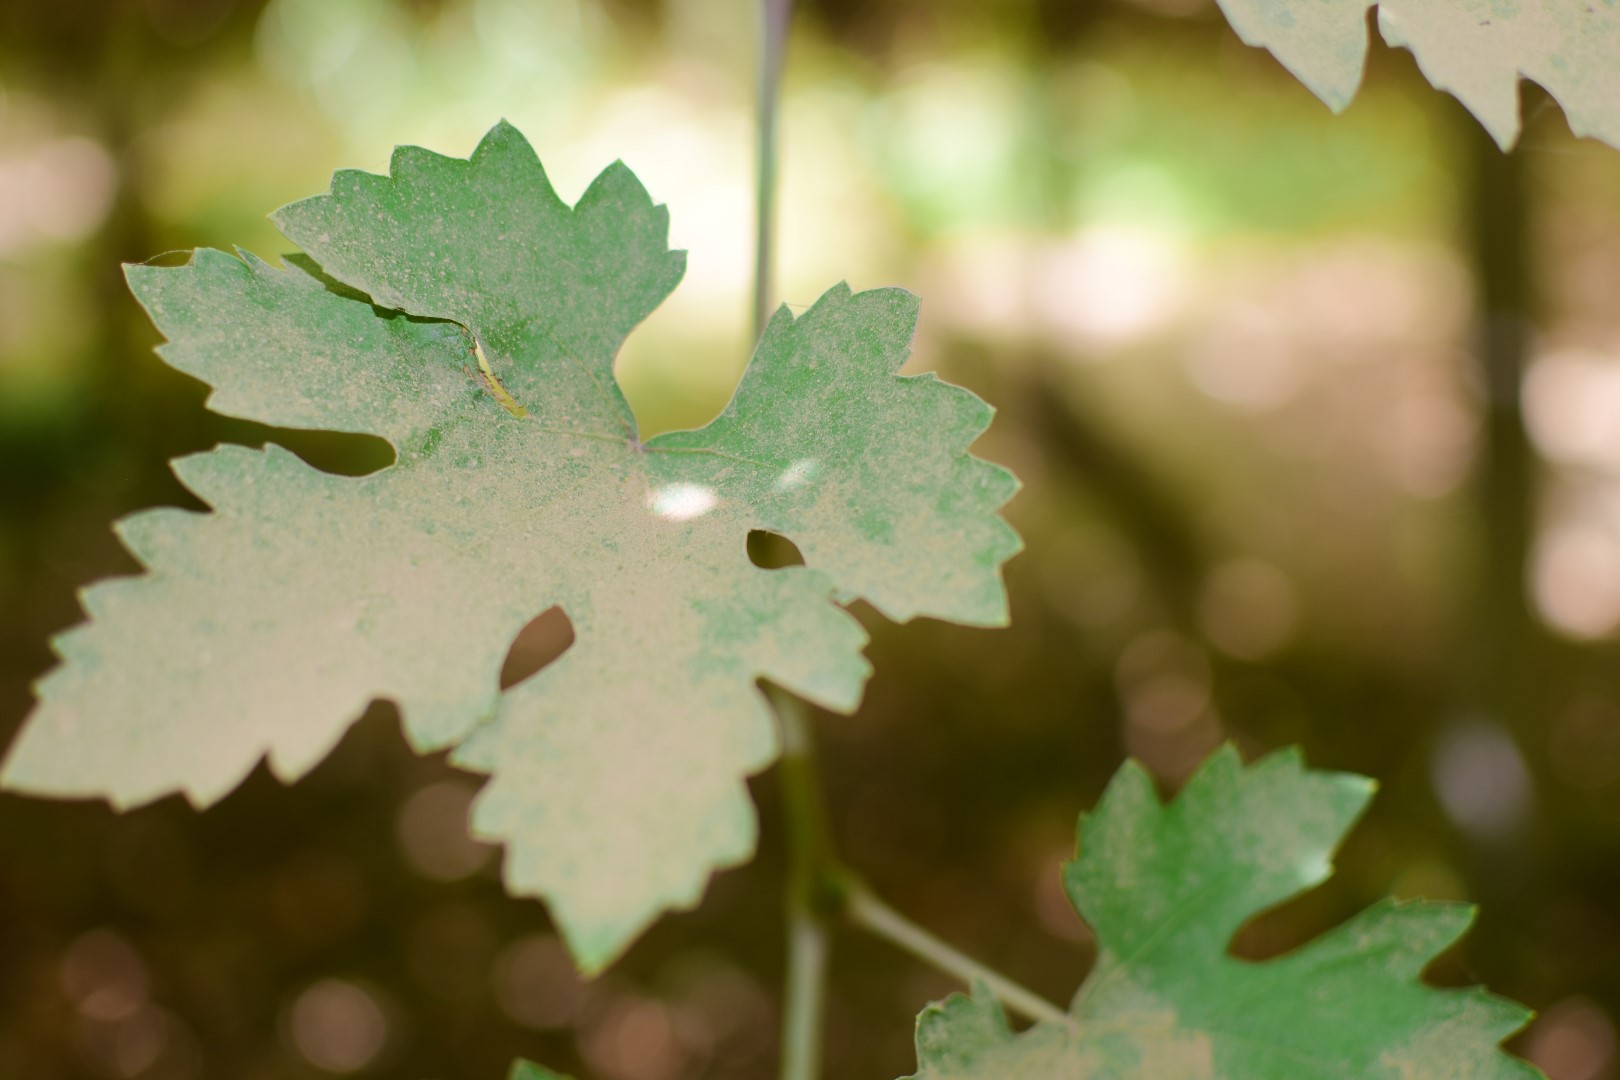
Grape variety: Riasi